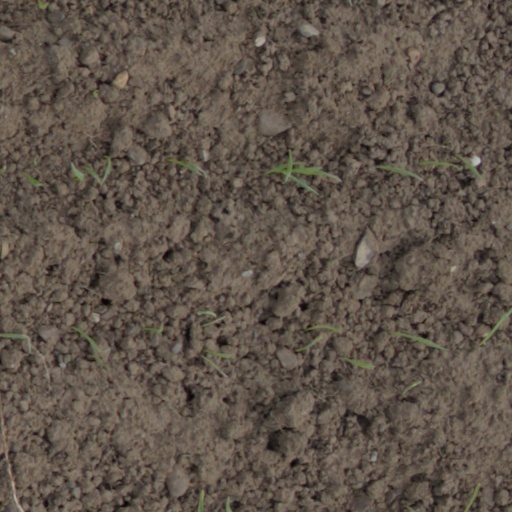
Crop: wheat